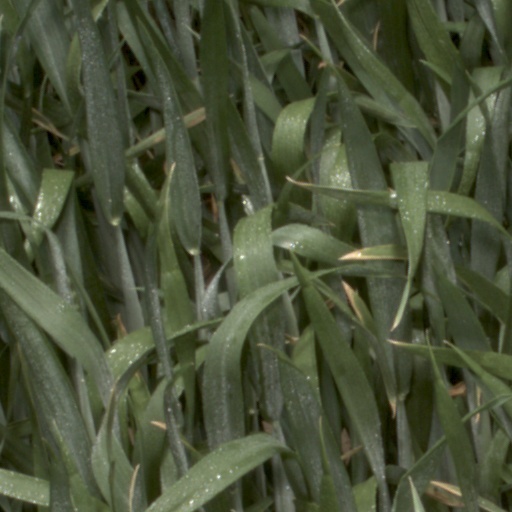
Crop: wheat